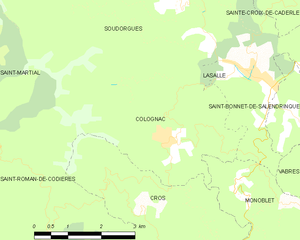
Carte de la commune française de code INSEE 30087 - Colognac